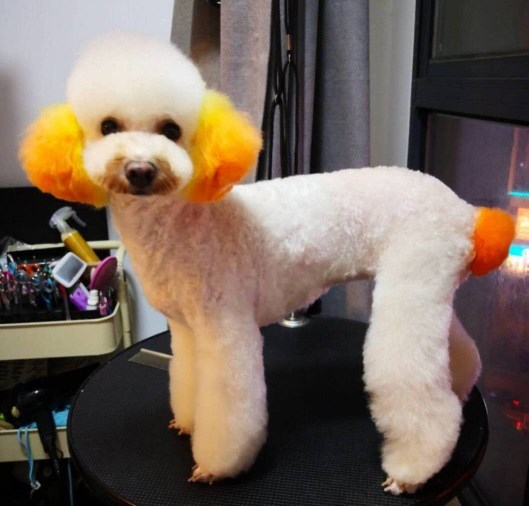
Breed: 2925-n000114-toy_poodle